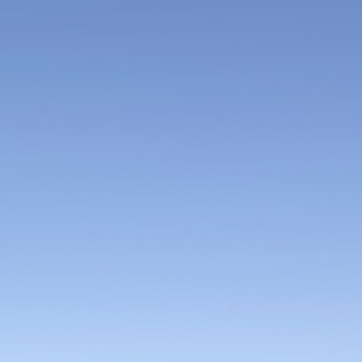
Material: sky